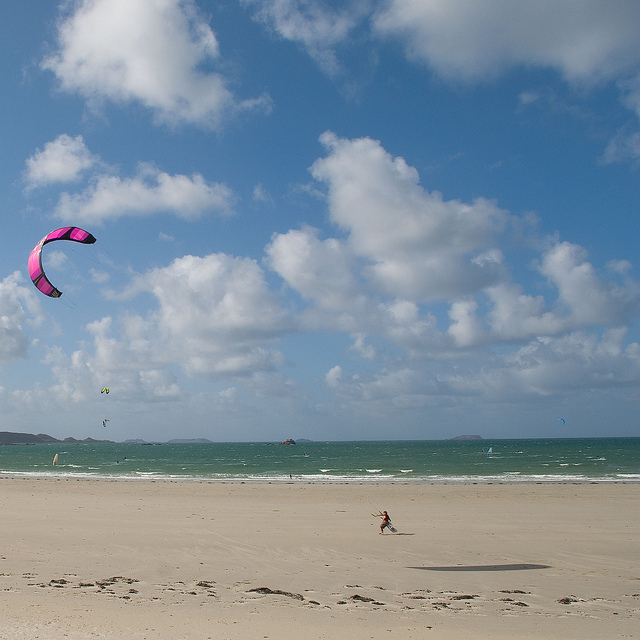
user: Given an image and a question. Answer the question in a short answer. Question: What was the wind speed at the time this photo was taken? Short Answer:
assistant: 30mph